Reginald John Campbell

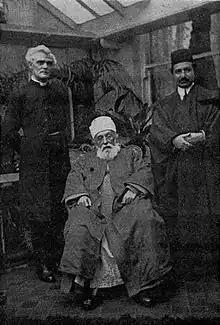
Campbell with ʻAbdu'l-Bahá in 1911

Campbell was criticised for an article published in the "National Review" in October 1904 in which he described British working men as " ... often lazy, unthrifty, and improvident, while they are sometimes immoral, foul-mouthed, and untruthful". Crowds of angry and threatening working men gathered outside the City Temple on the Sunday following where they waited for Campbell. In an attempt to explain his meaning he appeared at a meeting of the Paddington and Kensington Trades and Labour Councils on 21 October 1904 during which he disavowed any intention of making an indiscriminate attack on the workers.